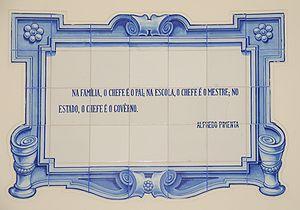
Alfredo Augusto Lopes Pimenta, né le 3 décembre 1882 à Guimarães et mort le 15 octobre 1950, est un historien, poète et auteur portugais.